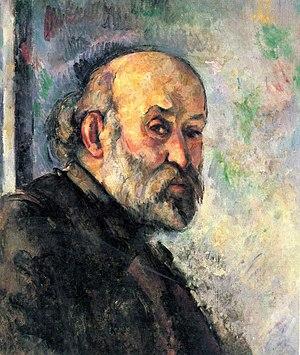
Cette liste de peintures de Paul Cézanne reste non exhaustive.